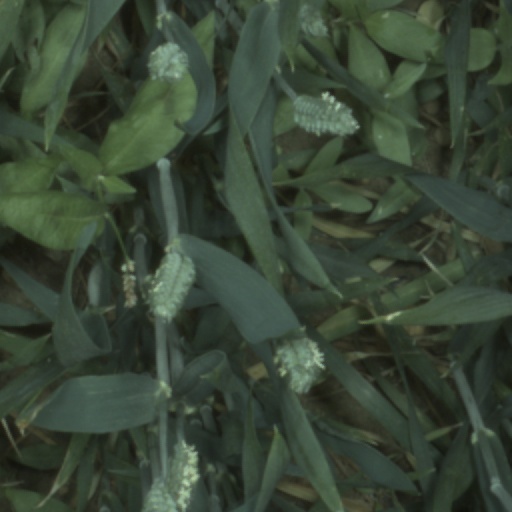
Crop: wheat